Die Pyramide

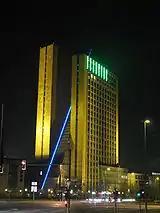
The chronometer at night

The double-winged main building consists of 23 floors, with a striking architectural design, incorporating a pyramid-like glass facade in an otherwise ordinary building. The pyramid itself acts as an oversized chronometer. On the upper floors of the main building's west face, green light strips show the hour and minute. The pyramid-shaped glass facade on the north face displays the seconds (blue light strips; for each second an additional light appears to the left and right of the facade). To mark the minute, a flash of light is projected from the building's tip. The pyramid is considered Europe's largest clock. The clock was out of service from early 2006 until December 2007, and has been again since the beginning of 2009.